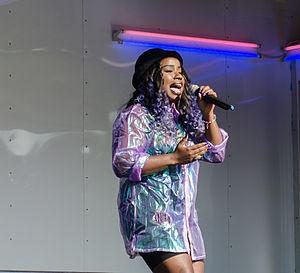
Misha B, de son vrai nom Misha Bryan, née le 10 février 1992, est une chanteuse, auteur-compositeur et rappeuse anglaise. Misha B a été demi-finaliste de la huitième saison de l'émission The X Factor.